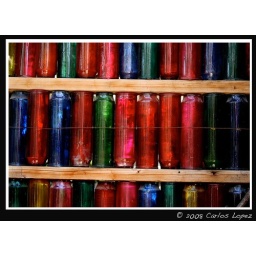
A wall of candles near a roadside corn &amp;amp; chili vendor in New Mexico.